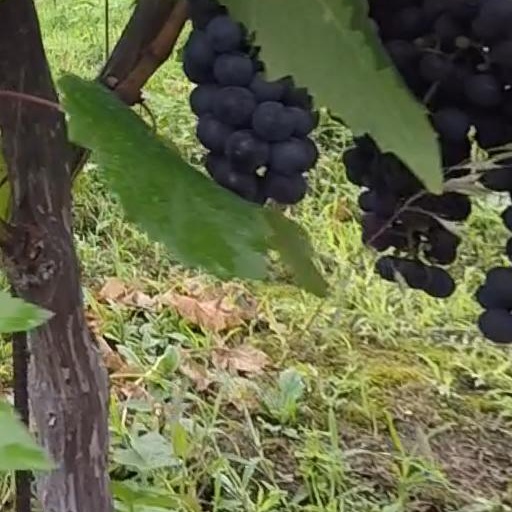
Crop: grape